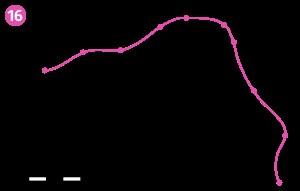
La ligne 16 du métro de Paris est une ligne en construction du réseau métropolitain de Paris. Elle reliera à l'horizon 2028 Noisy - Champs à Saint-Denis Pleyel, en desservant 10 stations sur 27,5 km, constituant la branche est du réseau de transport du Grand Paris Express.